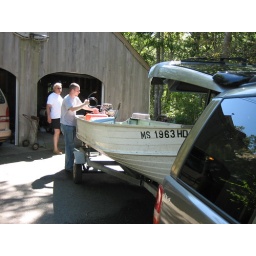
boat in the water